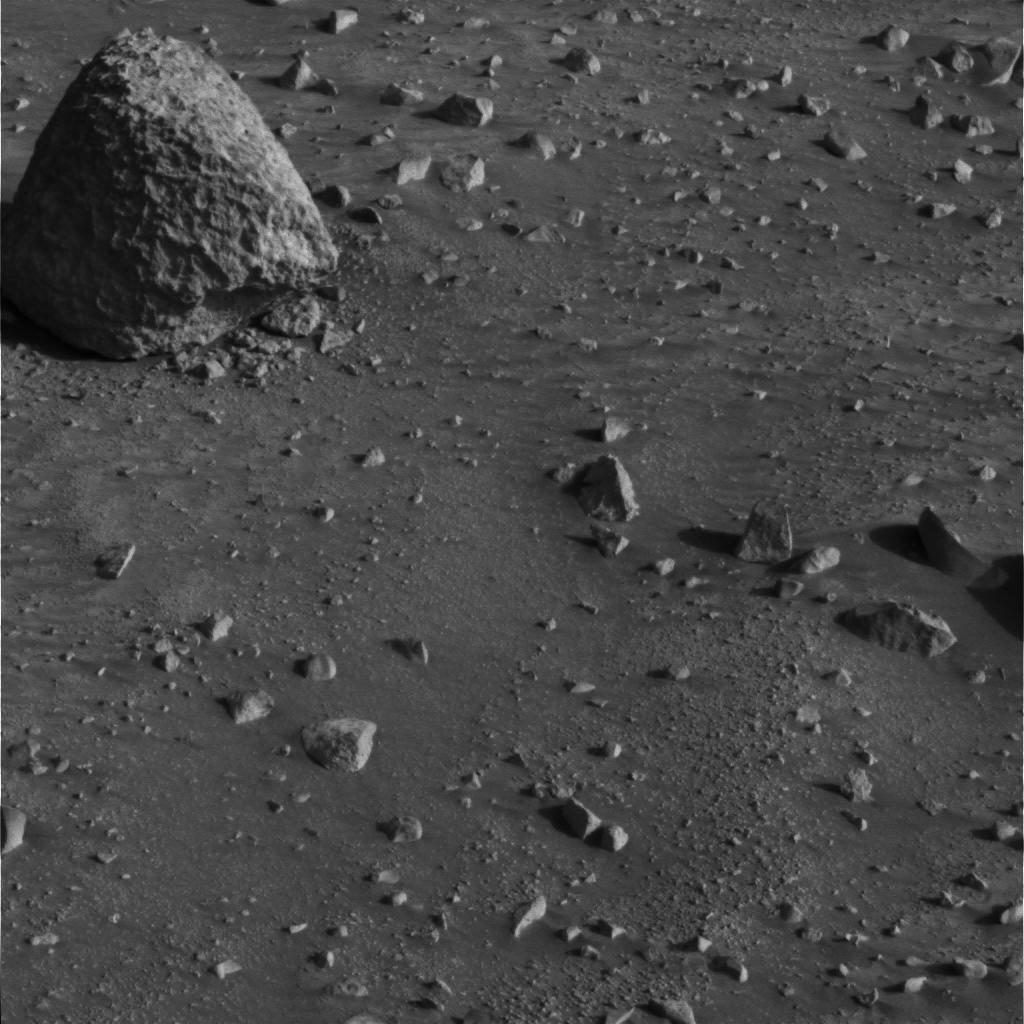
Surface features visible: Rock Outcrops, Float Rocks, Clasts, Rock (Round Features), Soil, Nearby Surface